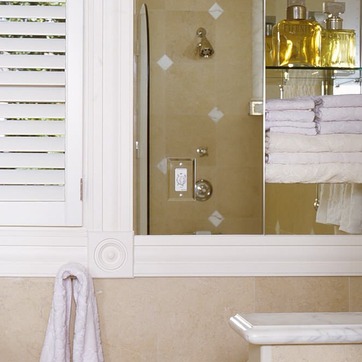
Material: plastic